Wayne Coyne

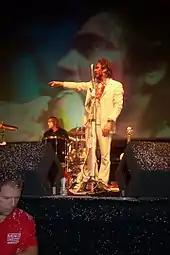
Wayne Coyne in Brighton Centre, UK in 2003

Coyne lives on a compound of four houses in the same neighborhood in which he grew up. Each Halloween, Coyne dresses up to scare trick-or-treaters who come to his home. He feels that it is good to scare children, because when they grow older, there are things "that are horribly scary . . . you can't just run away from them or turn on a light and it runs away." Though an atheist, Coyne states: "I wish I did believe in God. It would be a great relief to think, 'God'll take care of it. God'll put gas in the car tomorrow.'"